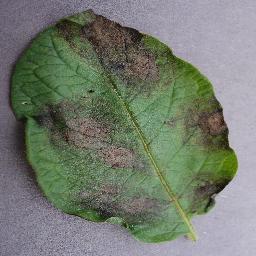
Label: Potato___Late_blight